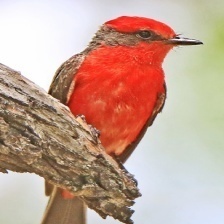
Species: VERMILION FLYCATHER
Scientific name: PYROCEPHALUS OBSCURUS